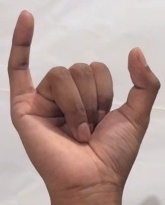
ASL sign: Y